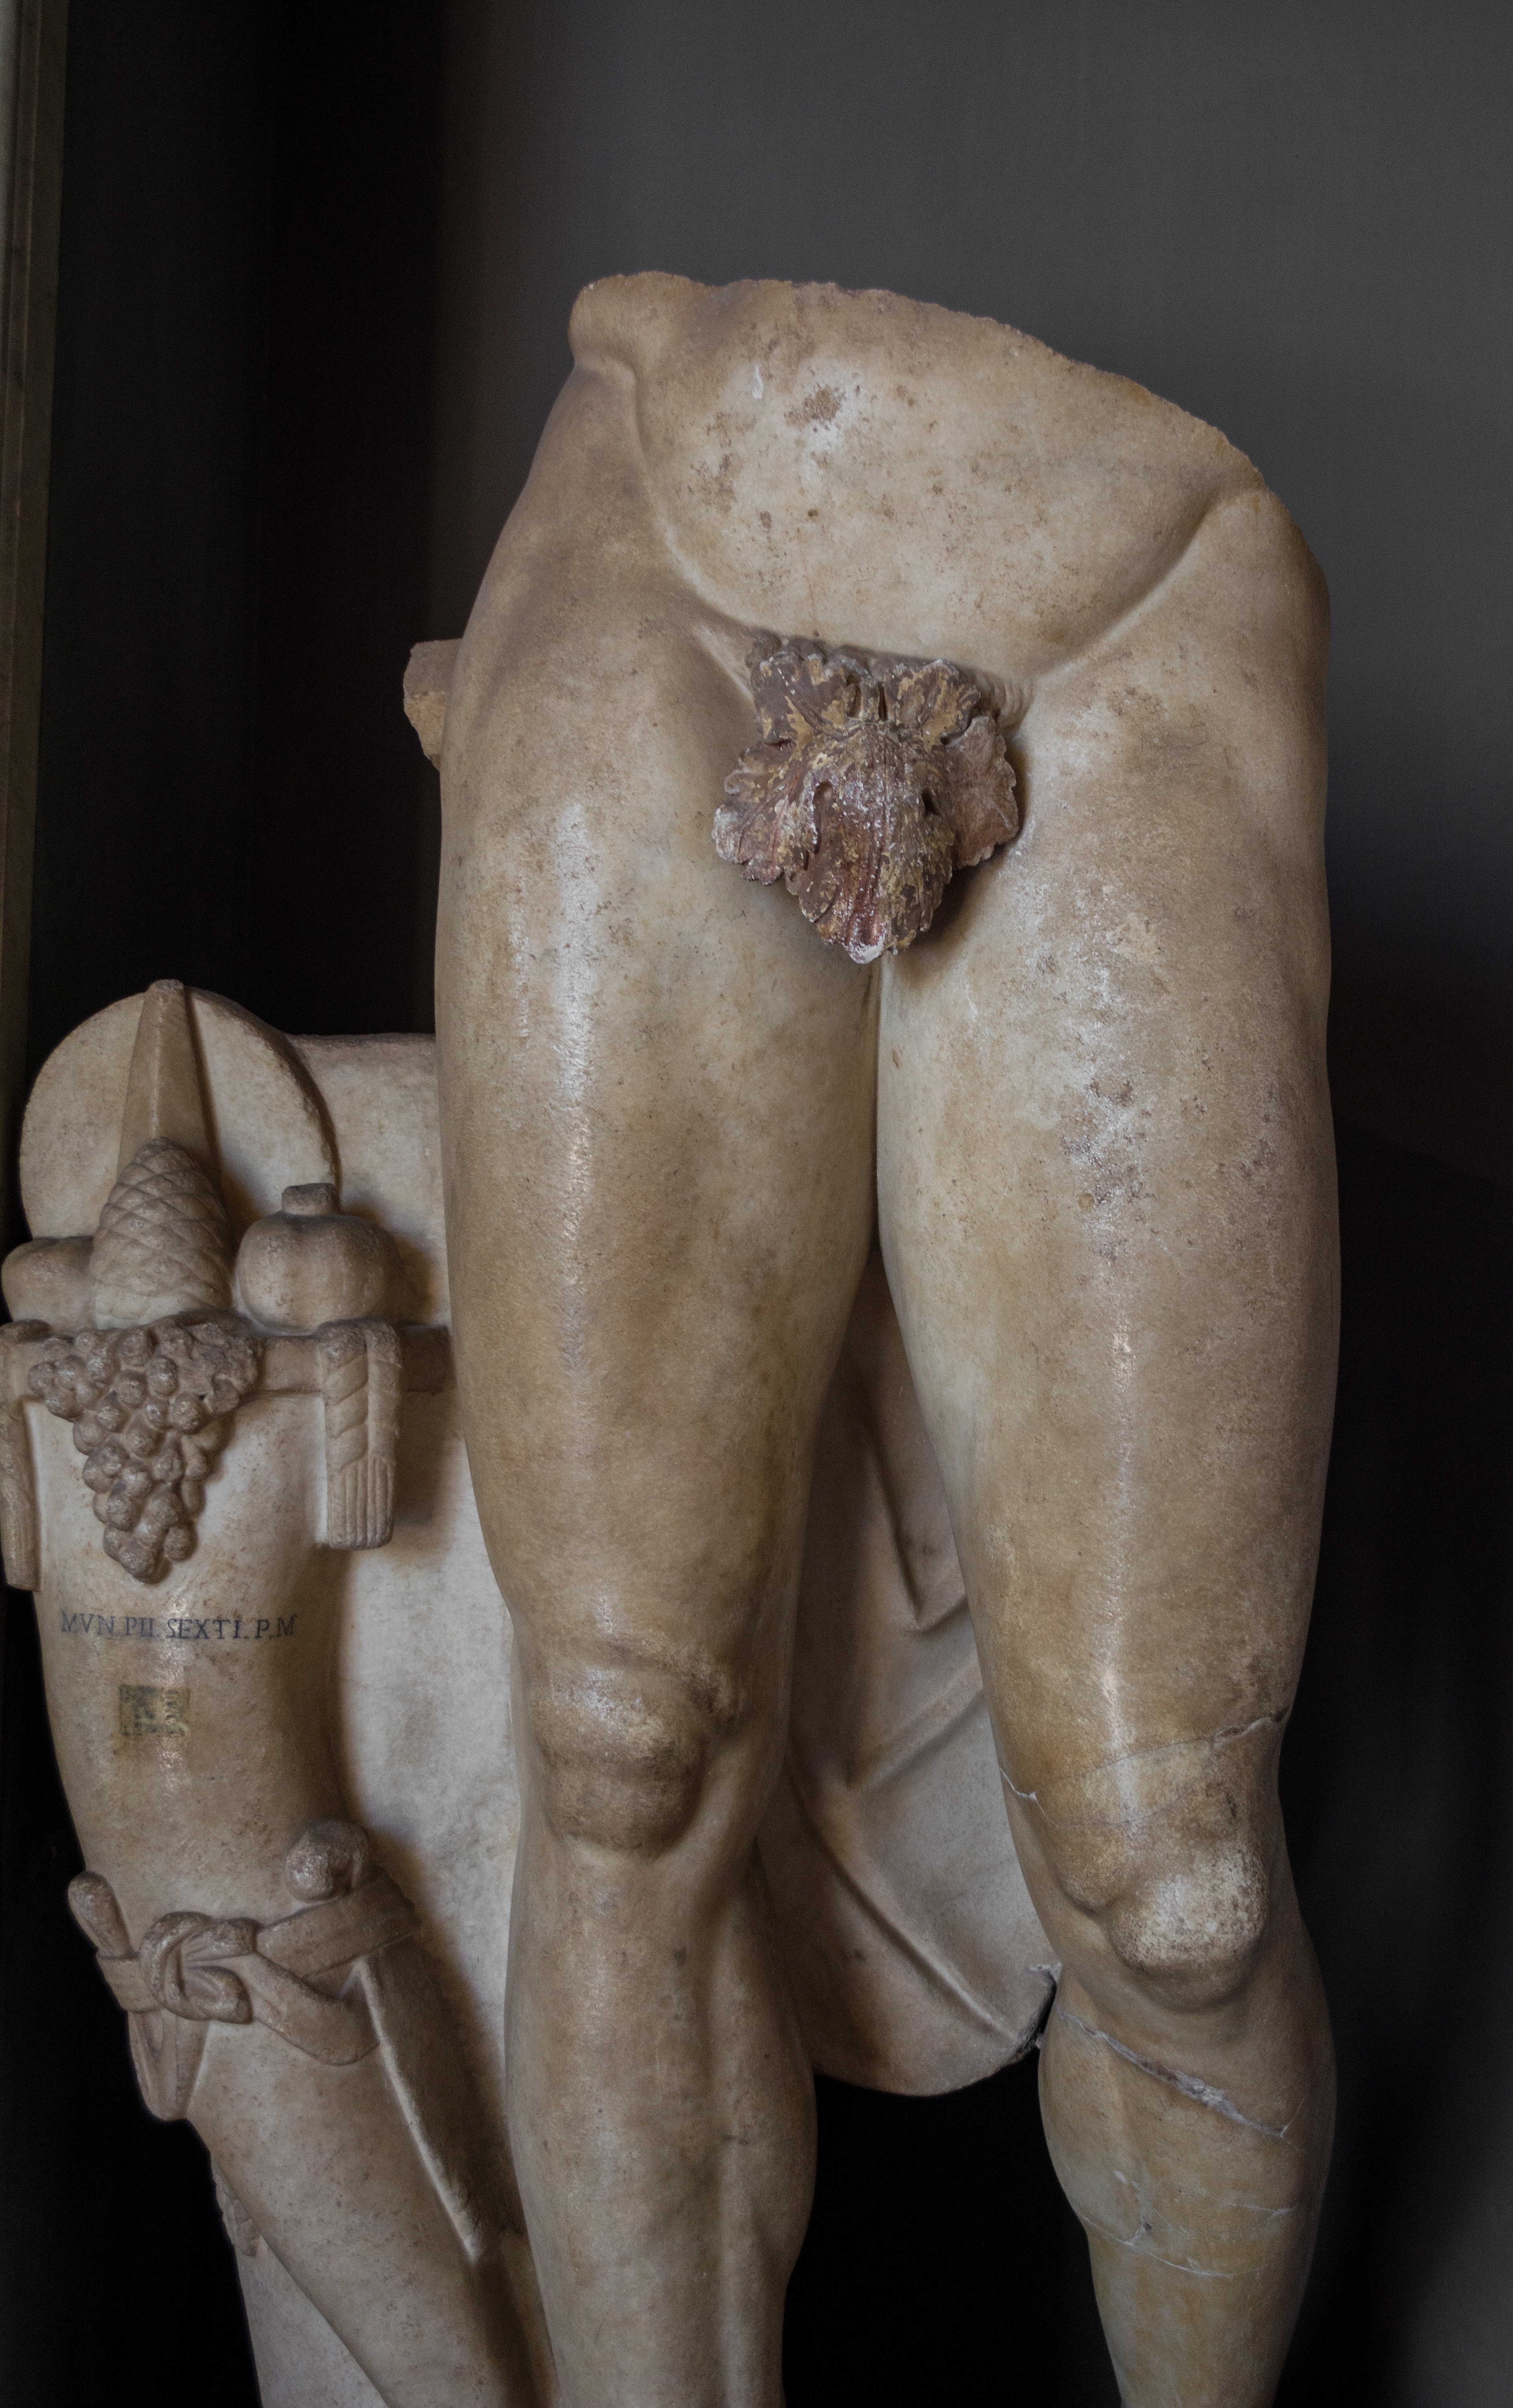
hand, monument, male, statue, museum, italy, arm, muscle, human body, sculpture, art, rome, carving, stone carving, the vatican, ancient history, art model, classical sculpture